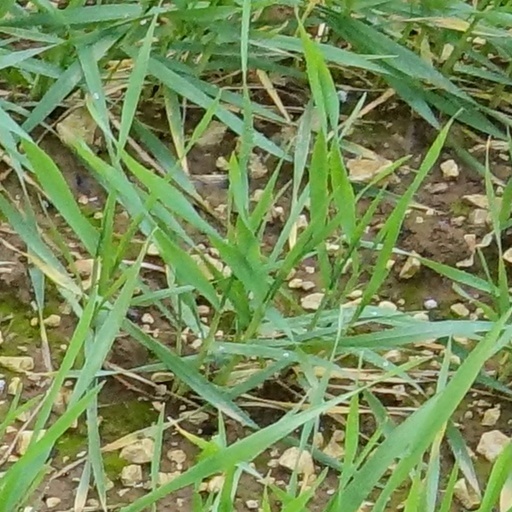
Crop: wheat